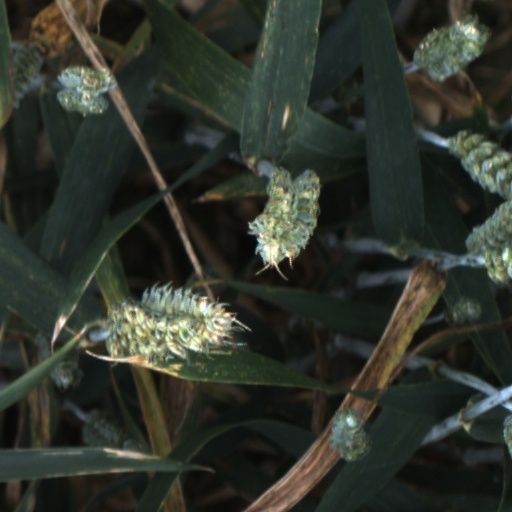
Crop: wheat